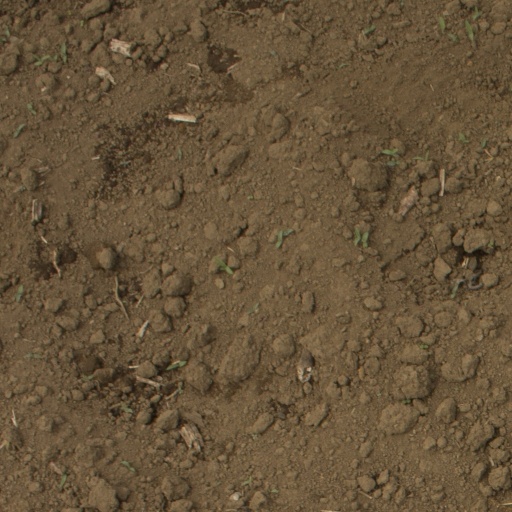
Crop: Jerusalem artichoke